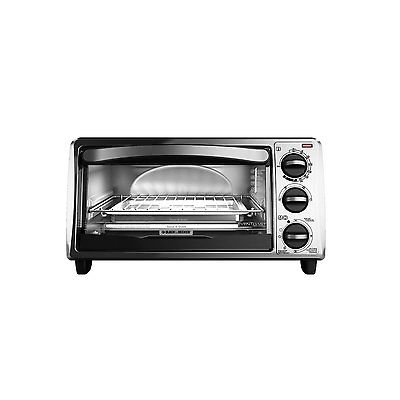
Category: toaster